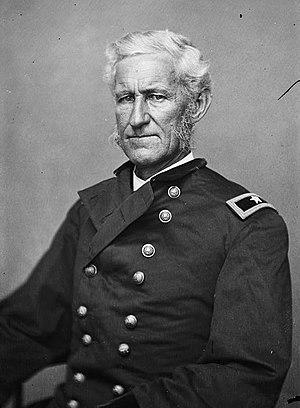
L'esclave est un problème clivant au Delaware pendant les années qui précèdent la guerre de Sécession. L'opposition à l'esclavage au Delaware, qui plonge ses racines chez les Quakers de Pennsylvanie, pousse beaucoup de propriétaires d'esclaves à les émanciper ; la moitié de la population noire de l'État est libre en 1810, et plus de 90 % sont libres en 1860. Cette tendance amène aussi des législateurs conservateurs à restreindre les organisations de noirs libres, et la police de Wilmington est accusée d'application rigoureuse de la loi à l'encontre des esclaves en fuite alors que beaucoup de Delawariens enlèvent des noirs libres parmi les grandes communautés dans tout l'État et le vendent dans des plantations plus au Sud.